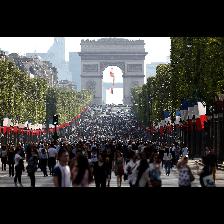
Label: Human